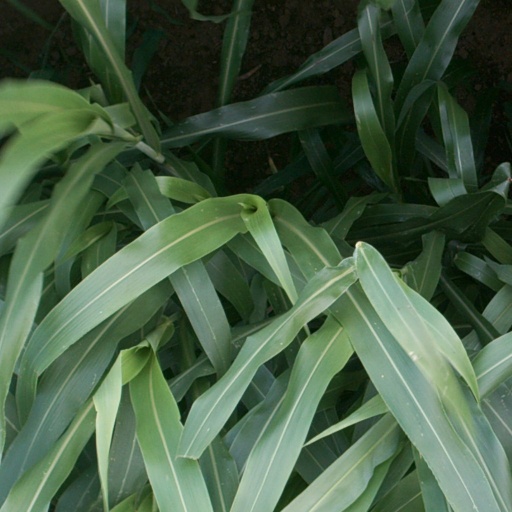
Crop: sorghum